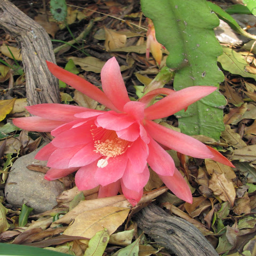
flowers growing wild in a drought tolerant garden